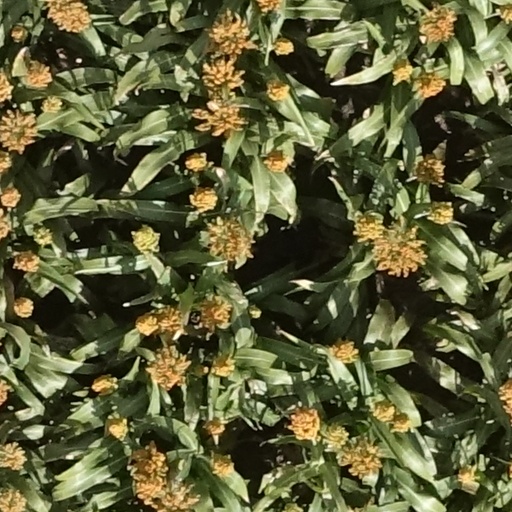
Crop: sorghum